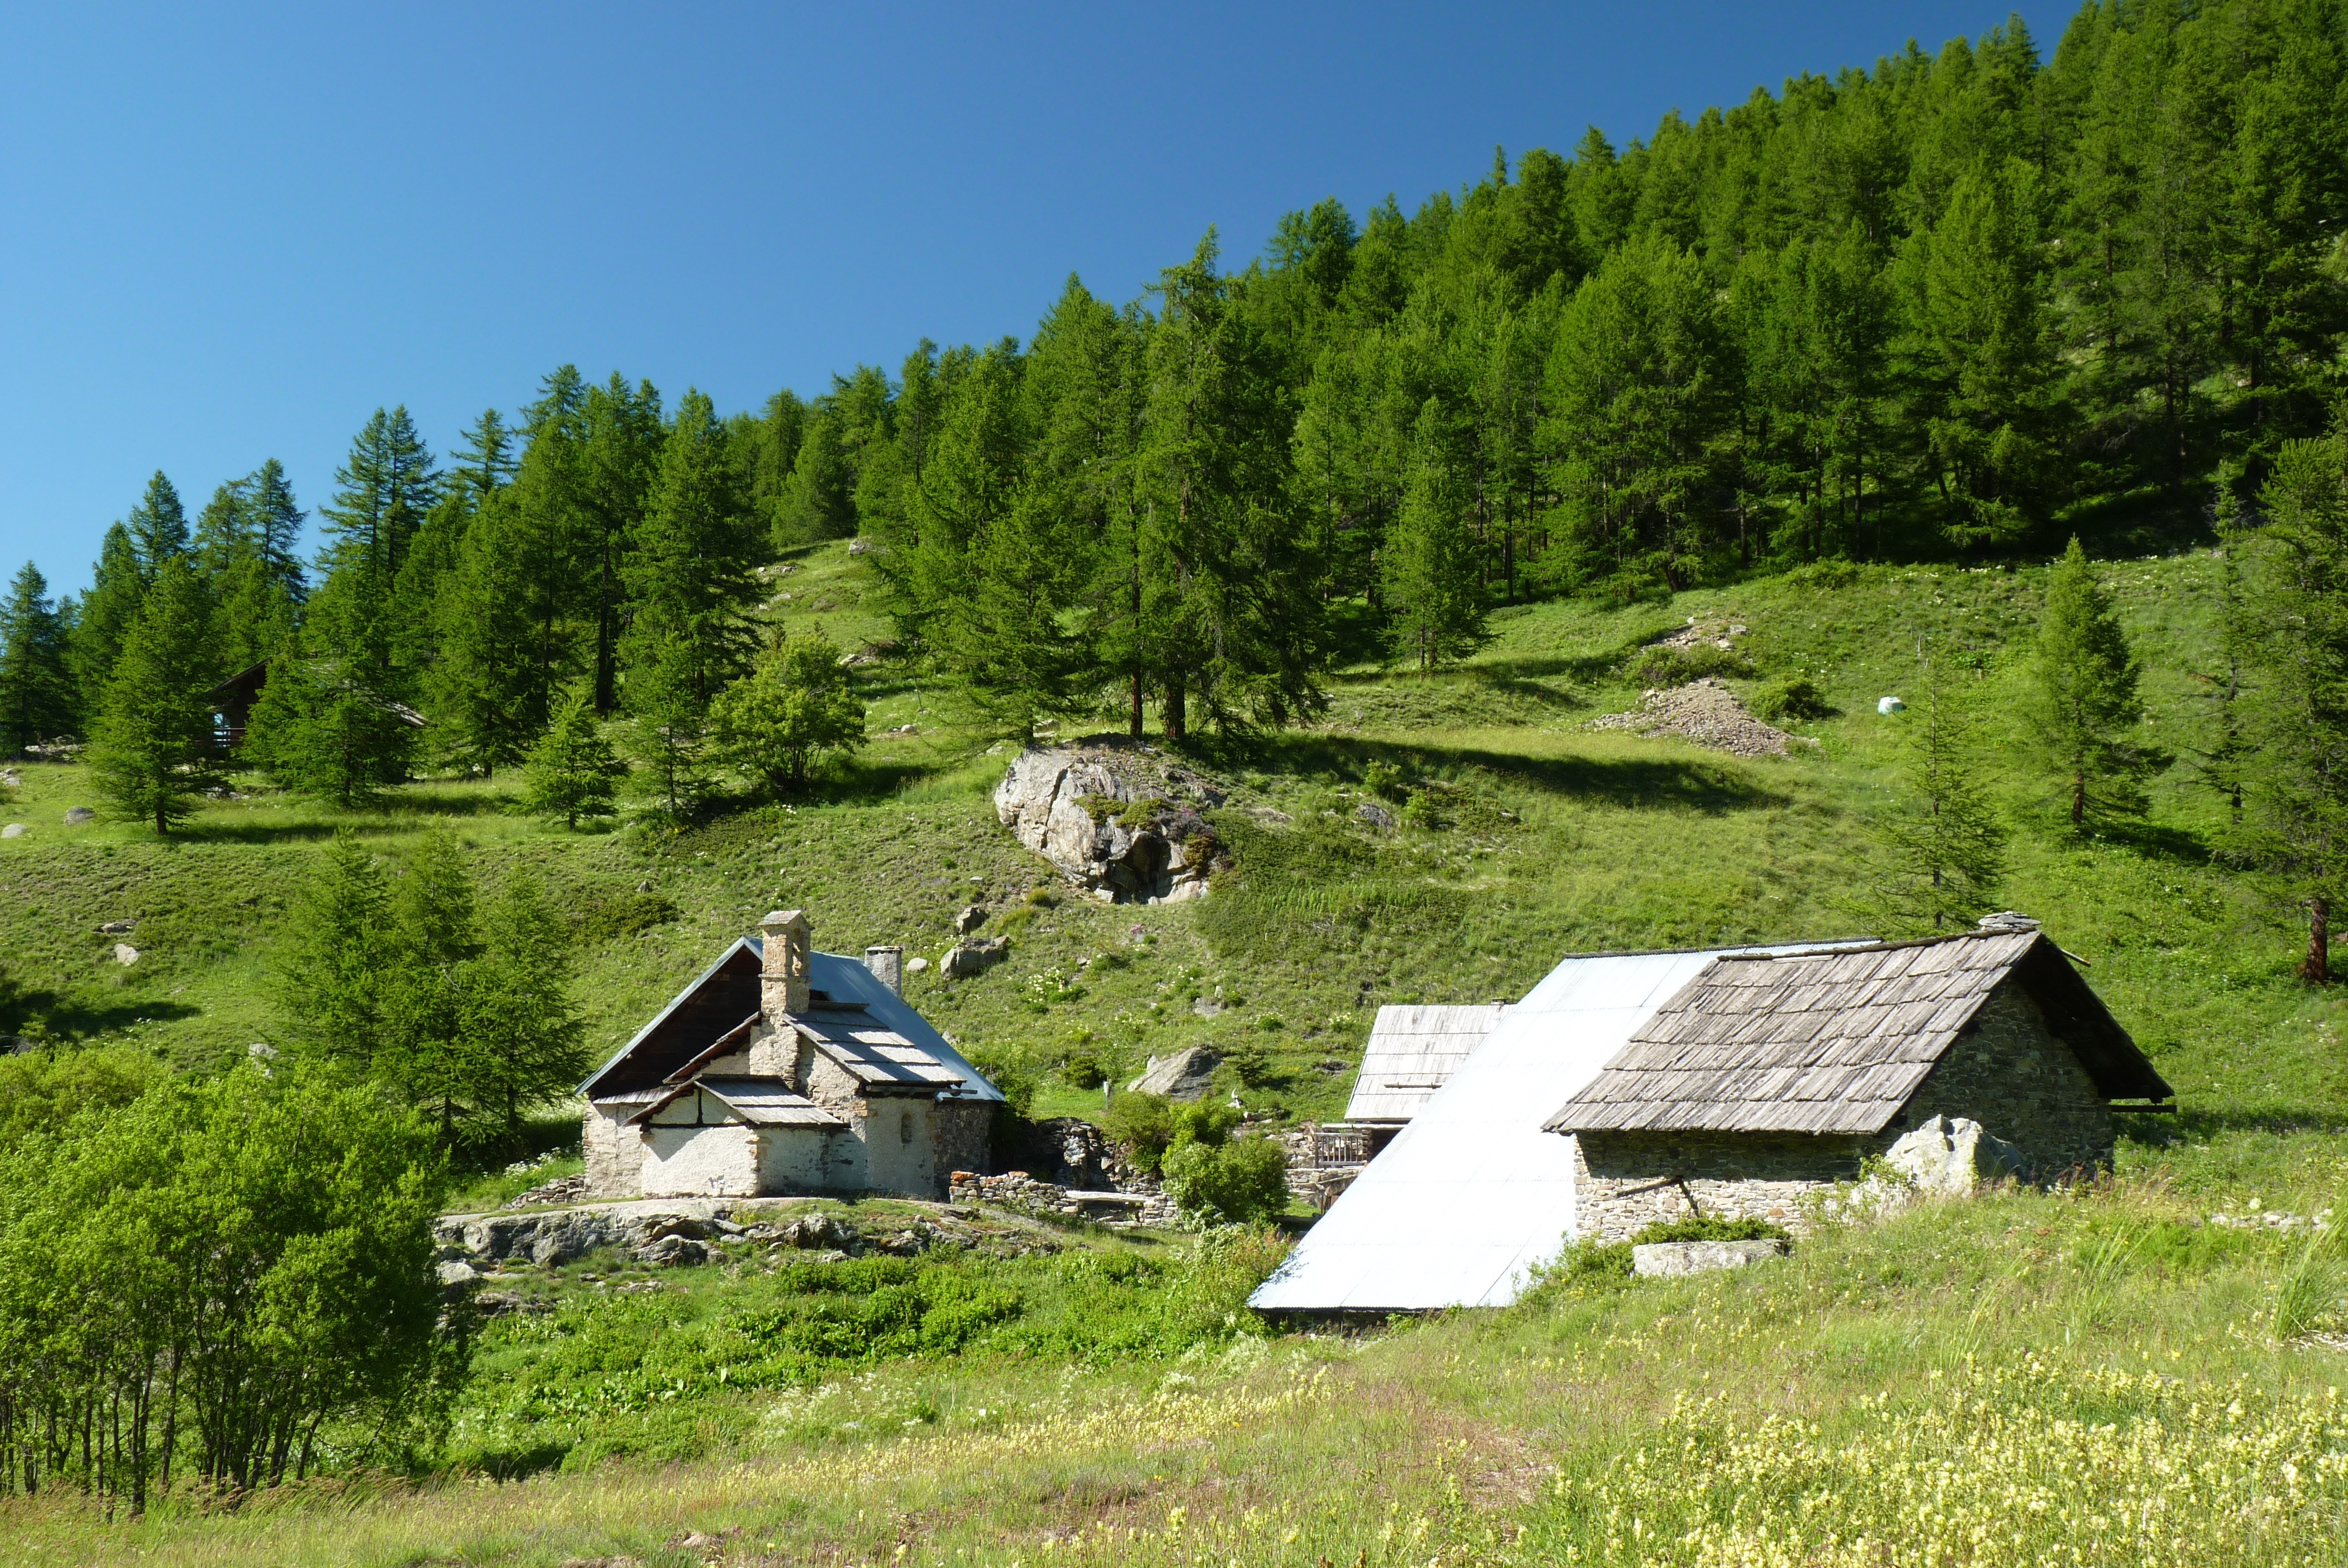
landscape, tree, nature, forest, wilderness, mountain, meadow, valley, mountain range, summer, hut, pasture, blue, highland, fir, ridge, alps, backpacking, plateau, ecosystem, rural area, sheepfold, hautes alpes, geographical feature, mountainous landforms